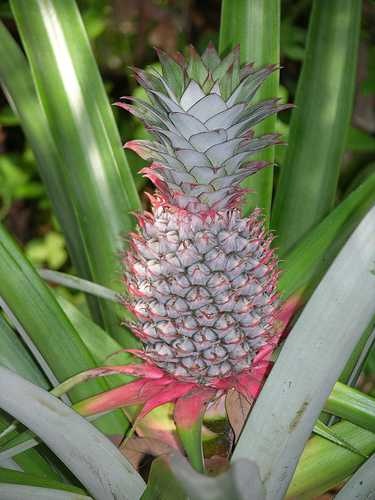
Label: Pineapple